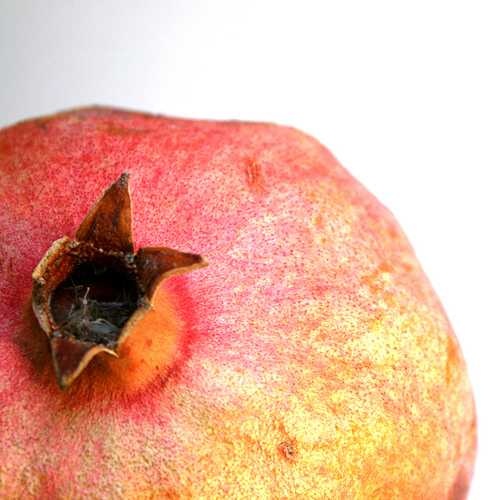
Label: Pomegranate